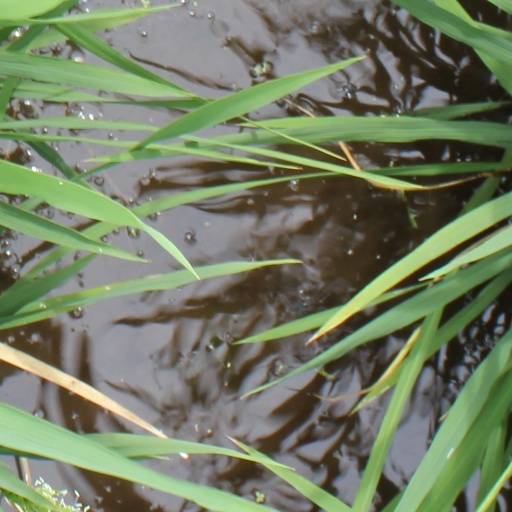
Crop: rice